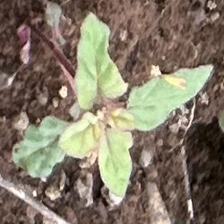
Weed species: Punarnava _(Boerhaavia diffusa)